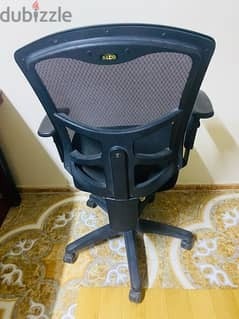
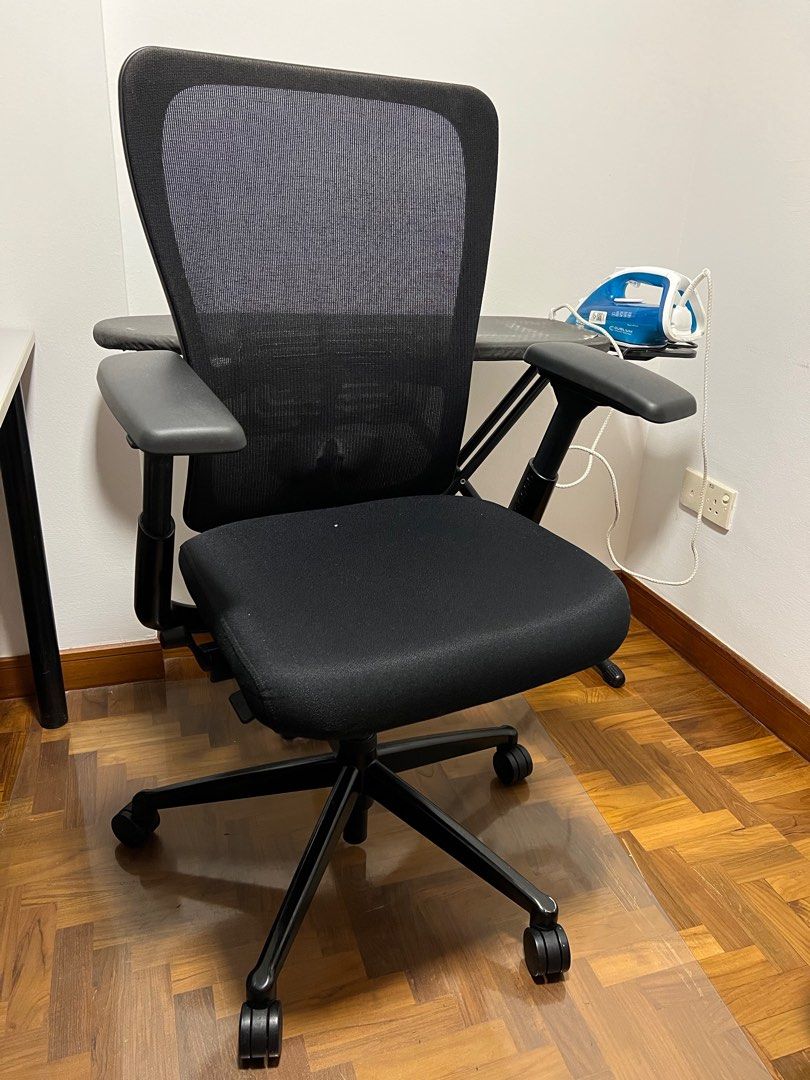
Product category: items_chair
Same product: no